Emily Cheng

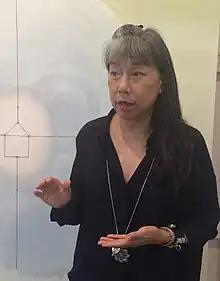
Cheng in her studio

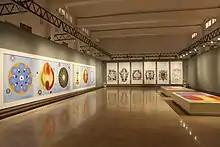
Emily Cheng, Installation Shenzhen Art Museum, 2015

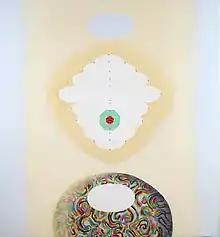
Emily Cheng, AboveBelowBagua, 2013

Emily Cheng (born 1953) is an American artist of Chinese ancestry. She is best known for large scale paintings with a center focus often employing expansive circular images... "radiantly colored, radially composed". She has won numerous awards including Pollock-Krasner Foundation Fellowship, 2010, New York Foundation for the Arts Fellowship, 1996, Yaddo Residency, 1995, National Endowment for the Arts Fellowship, 1982–1983.